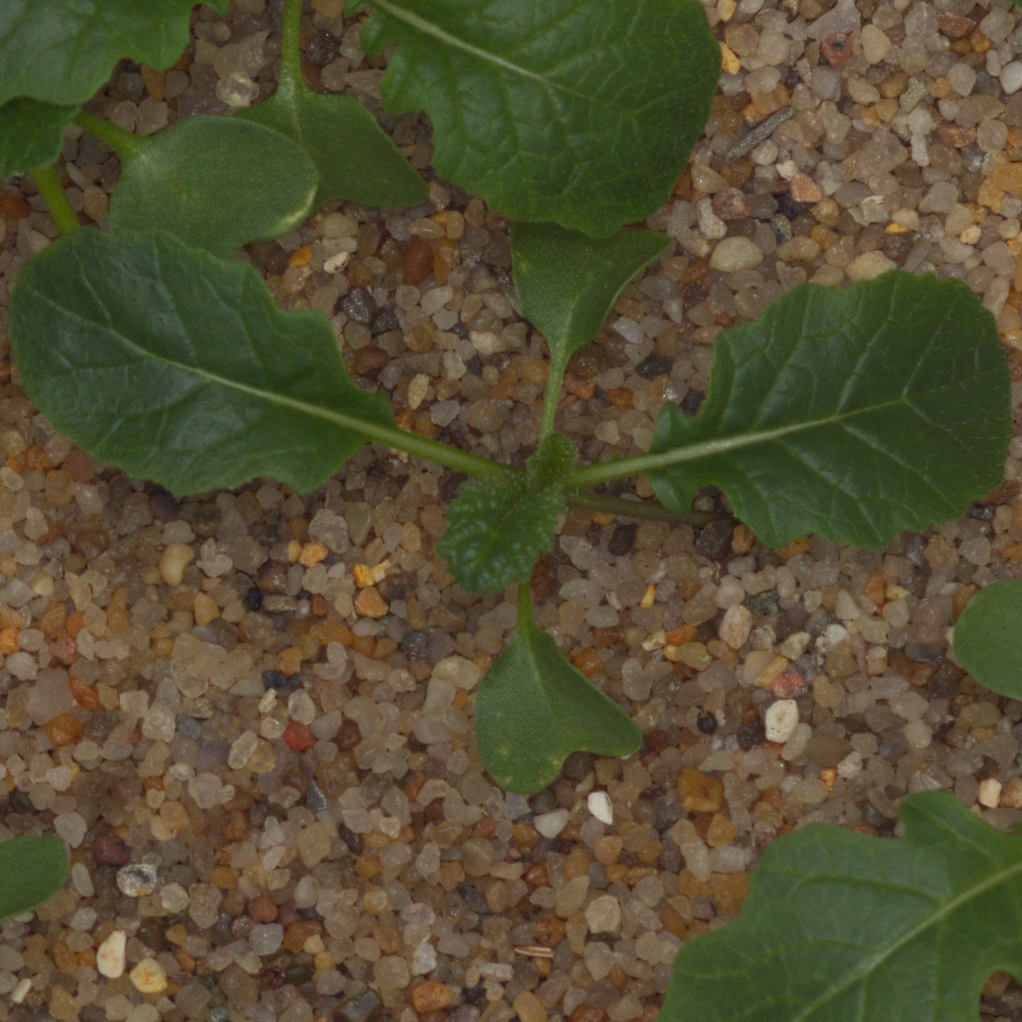
Label: charlock